Asajj Ventress

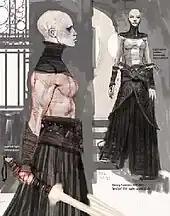
Original concept art for a female Sith villain that would eventually be used for Asajj Ventress

Before the character of Count Dooku was developed, the art department for "" (2002) developed a villainess as a potential main antagonist.